Mental health literacy

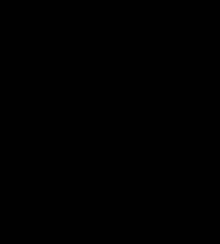
A picture showing the variety of mental health illnesses.

Mental health literacy has been defined as "knowledge and beliefs about mental disorders which aid their recognition, management and prevention. Mental health literacy includes the ability to recognize specific disorders; knowing how to seek mental health information; knowledge of risk factors and causes, of self-treatments, and of professional help available; and attitudes that promote recognition and appropriate help-seeking". The concept of mental health literacy was derived from health literacy, which aims to increase patient knowledge about physical health, illnesses, and treatments.